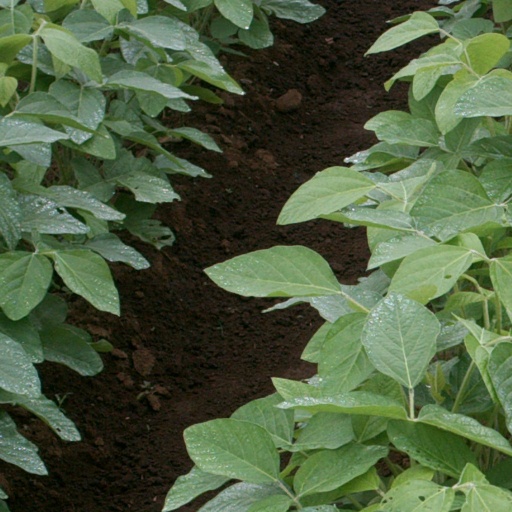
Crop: soybean